Sireniki

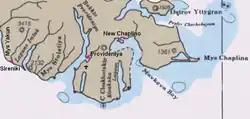
Sireniki, Provideniya Bay, and surrounding area

On September 10, 2010, a law was passed abolishing Novoye Chaplino and Sireniki at municipal level. Novoye Chaplino as an entity continues to exist, but it is no longer a rural settlement on its own, but simply an inhabited locality within Provideniya urban settlement. The right of the village to local administration was removed and such responsibilities were taken over by Provideniya municipal administration on January 1, 2011. Provideniya municipal administration also took control of all municipal property, all municipal property rights and all local budgets on this date.